Cavendish banana

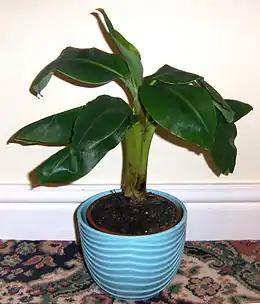
The 'Super Dwarf Cavendish' cultivar

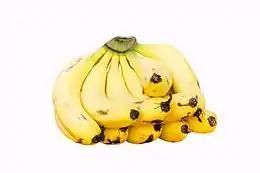
Cavendish bananas

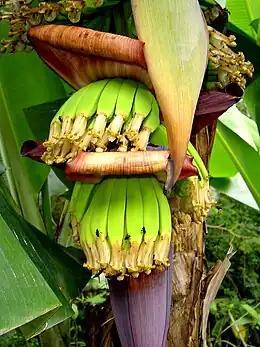
Developing fruits of a Cavendish banana

Cavendish bananas were named after William Cavendish, 6th Duke of Devonshire. Though they were not the first known banana specimens in Europe, in around 1834 Cavendish received a shipment of bananas (from Mauritius) courtesy of the chaplain of Alton Towers (then the seat of the Earls of Shrewsbury). His head gardener and friend, Sir Joseph Paxton, cultivated them in the greenhouses of Chatsworth House. The plants were botanically described by Paxton as "Musa cavendishii", after the Duke. For his work, Paxton won a medal at the 1835 Royal Horticultural Society show.